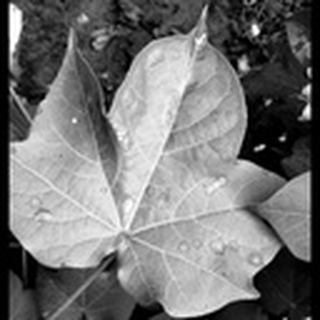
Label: cotton_target_spot